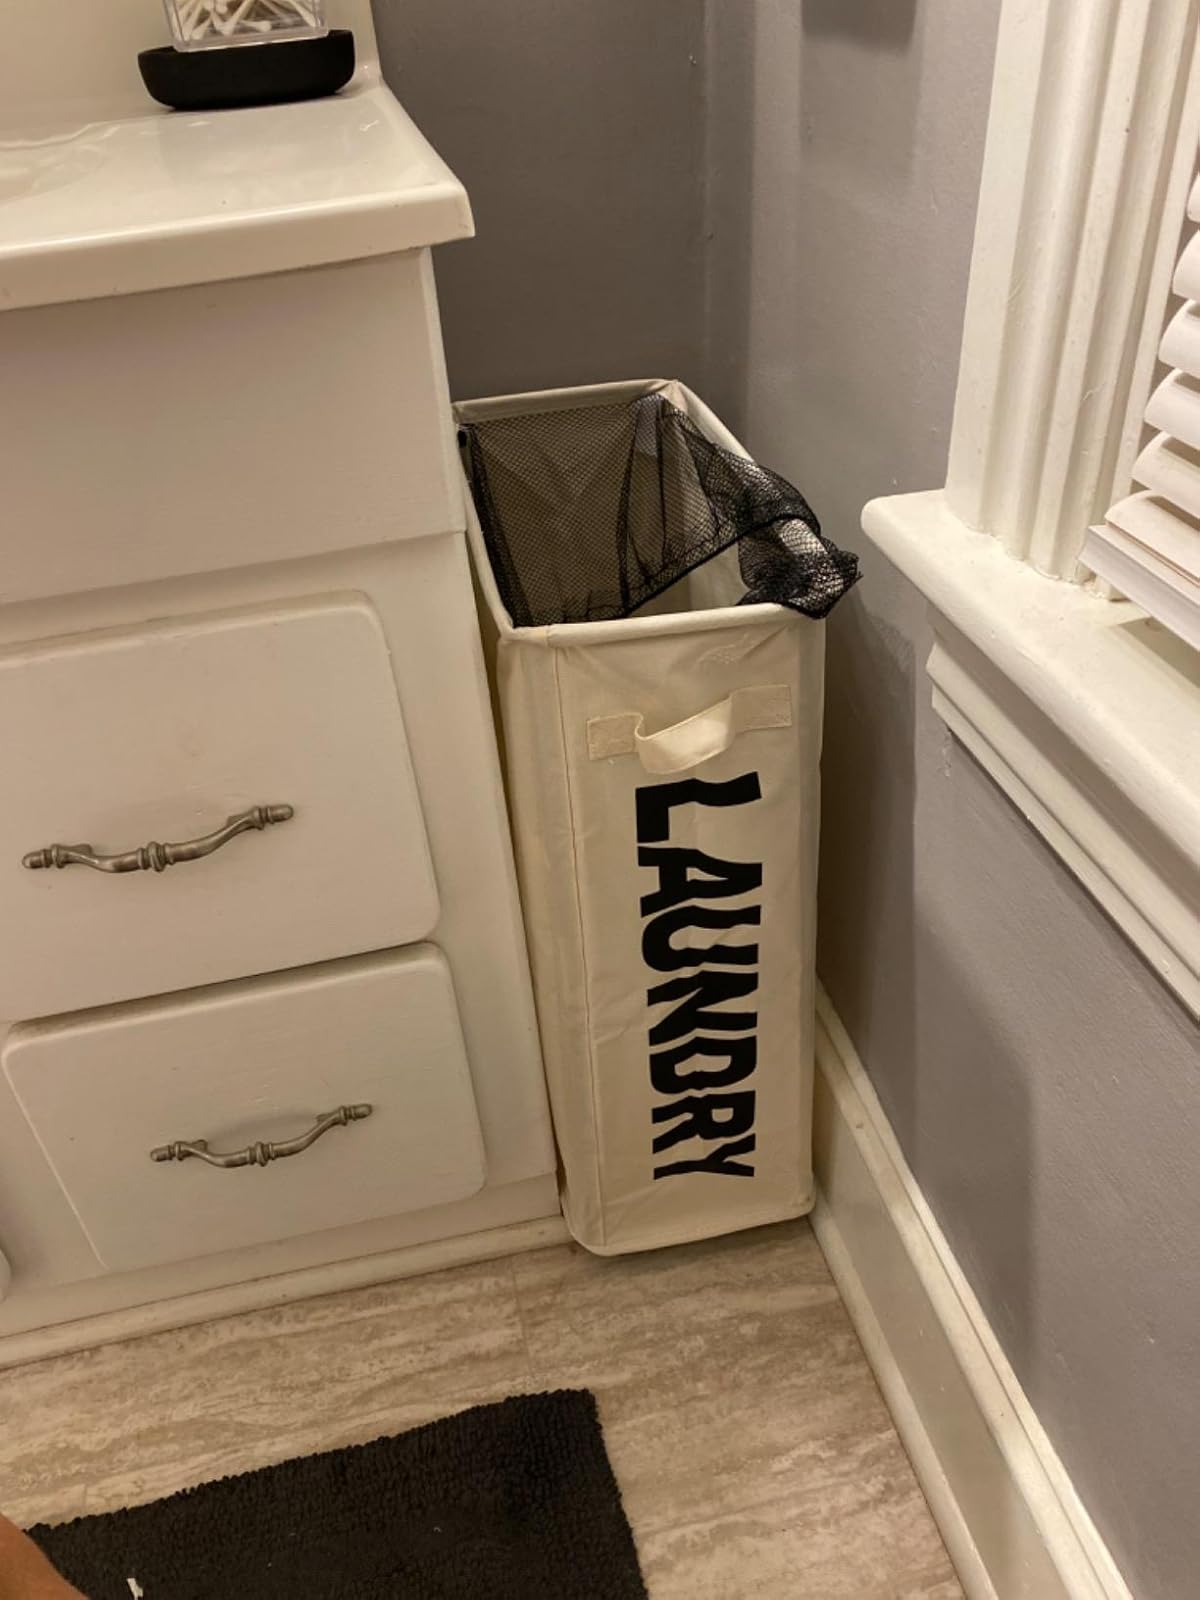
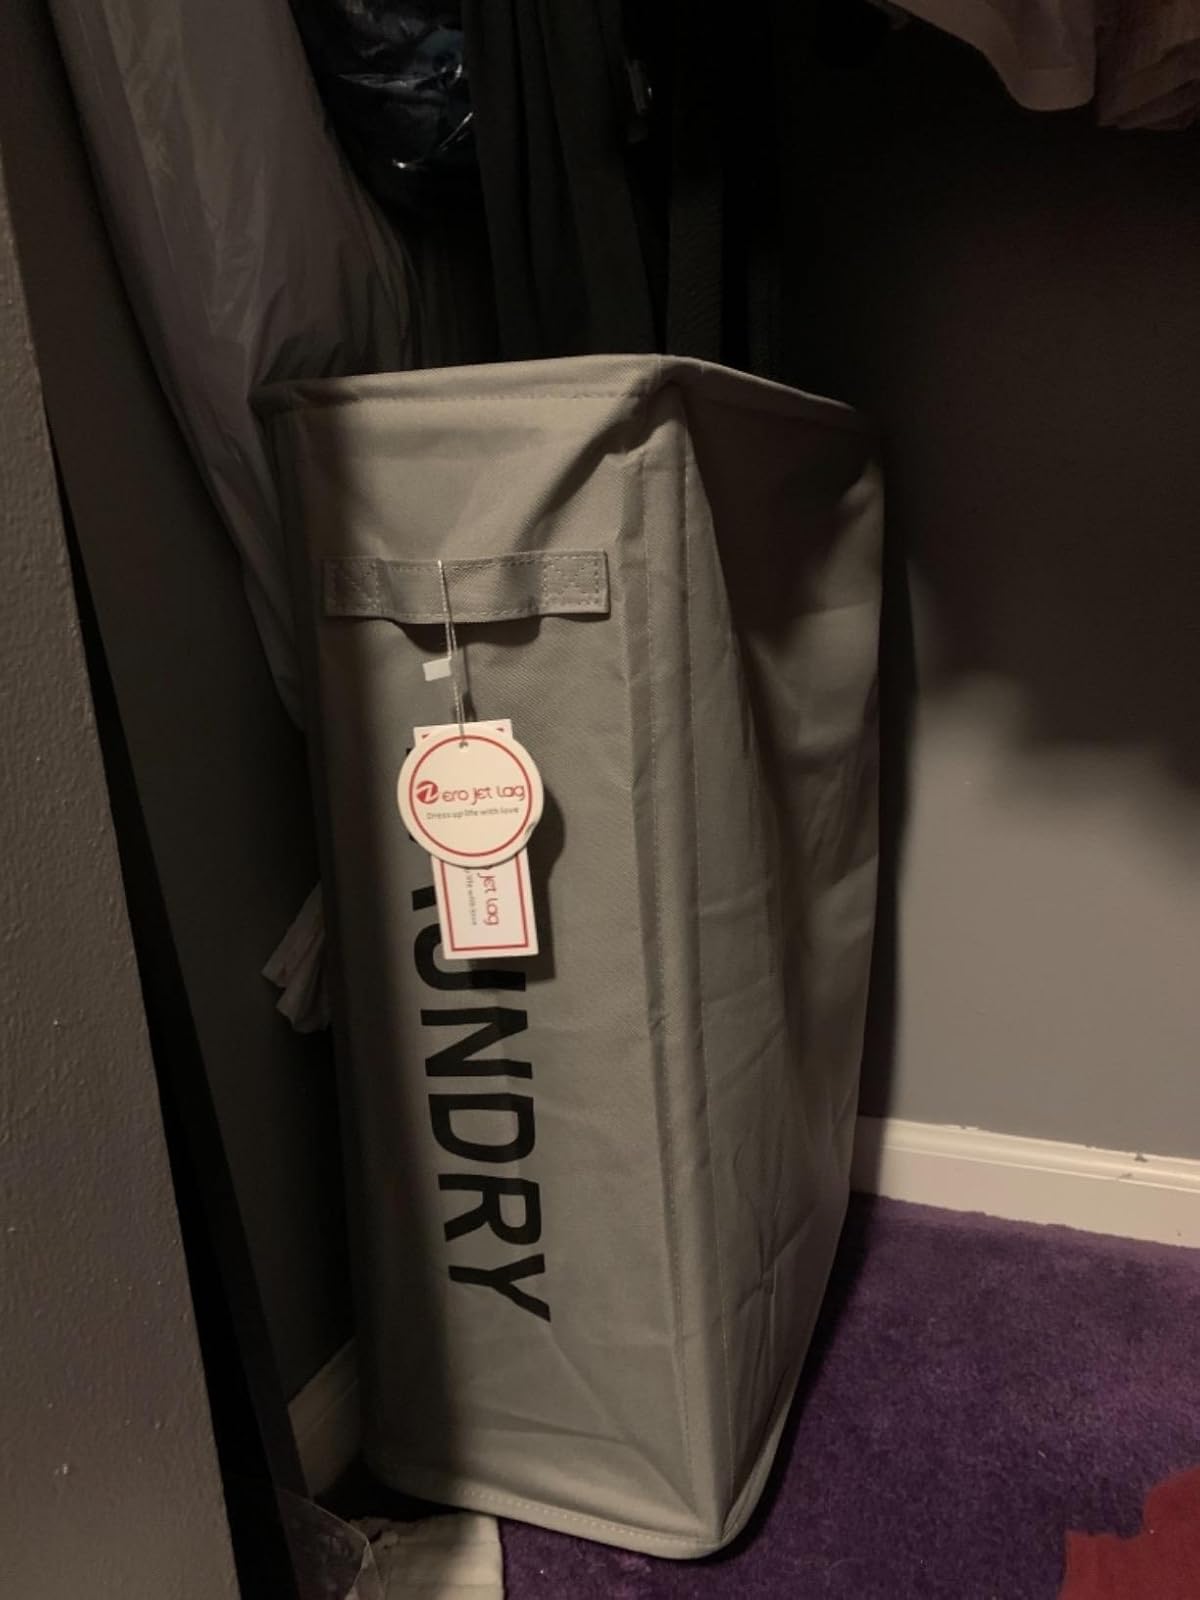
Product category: items_hamper
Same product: no